Everglades National Park

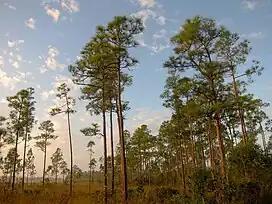
Sunrise on the pine rocklands on Long Pine Key Nature Trail

The plant growth around the hammock base is nearly impenetrable; beneath the canopy hammocks is an ideal habitat for animals. Reptiles (such as various species of snake and anole) and amphibians (such as the American green tree frog, "Hyla cinerea"), live in the hardwood hammocks. Birds such as barred owls ("Strix varia"), woodpeckers, northern cardinals ("Cardinalis cardinalis"), and southern bald eagles ("Haliaeetus leucocephalus leucocephalus") nest in hammock trees. Mammal species living in hardwood hammocks include Florida black bears ("Ursus americanus floridanus"), red foxes ("Vulpes vulpes"), minks ("Neogale vison"), marsh rabbits ("Sylvilagus palustris"), gray foxes ("Urocyon cinereoargenteus"), white-tailed deer ("Odocoileus virginianus"), and the rare, critically endangered Florida panther ("Puma concolor couguar").